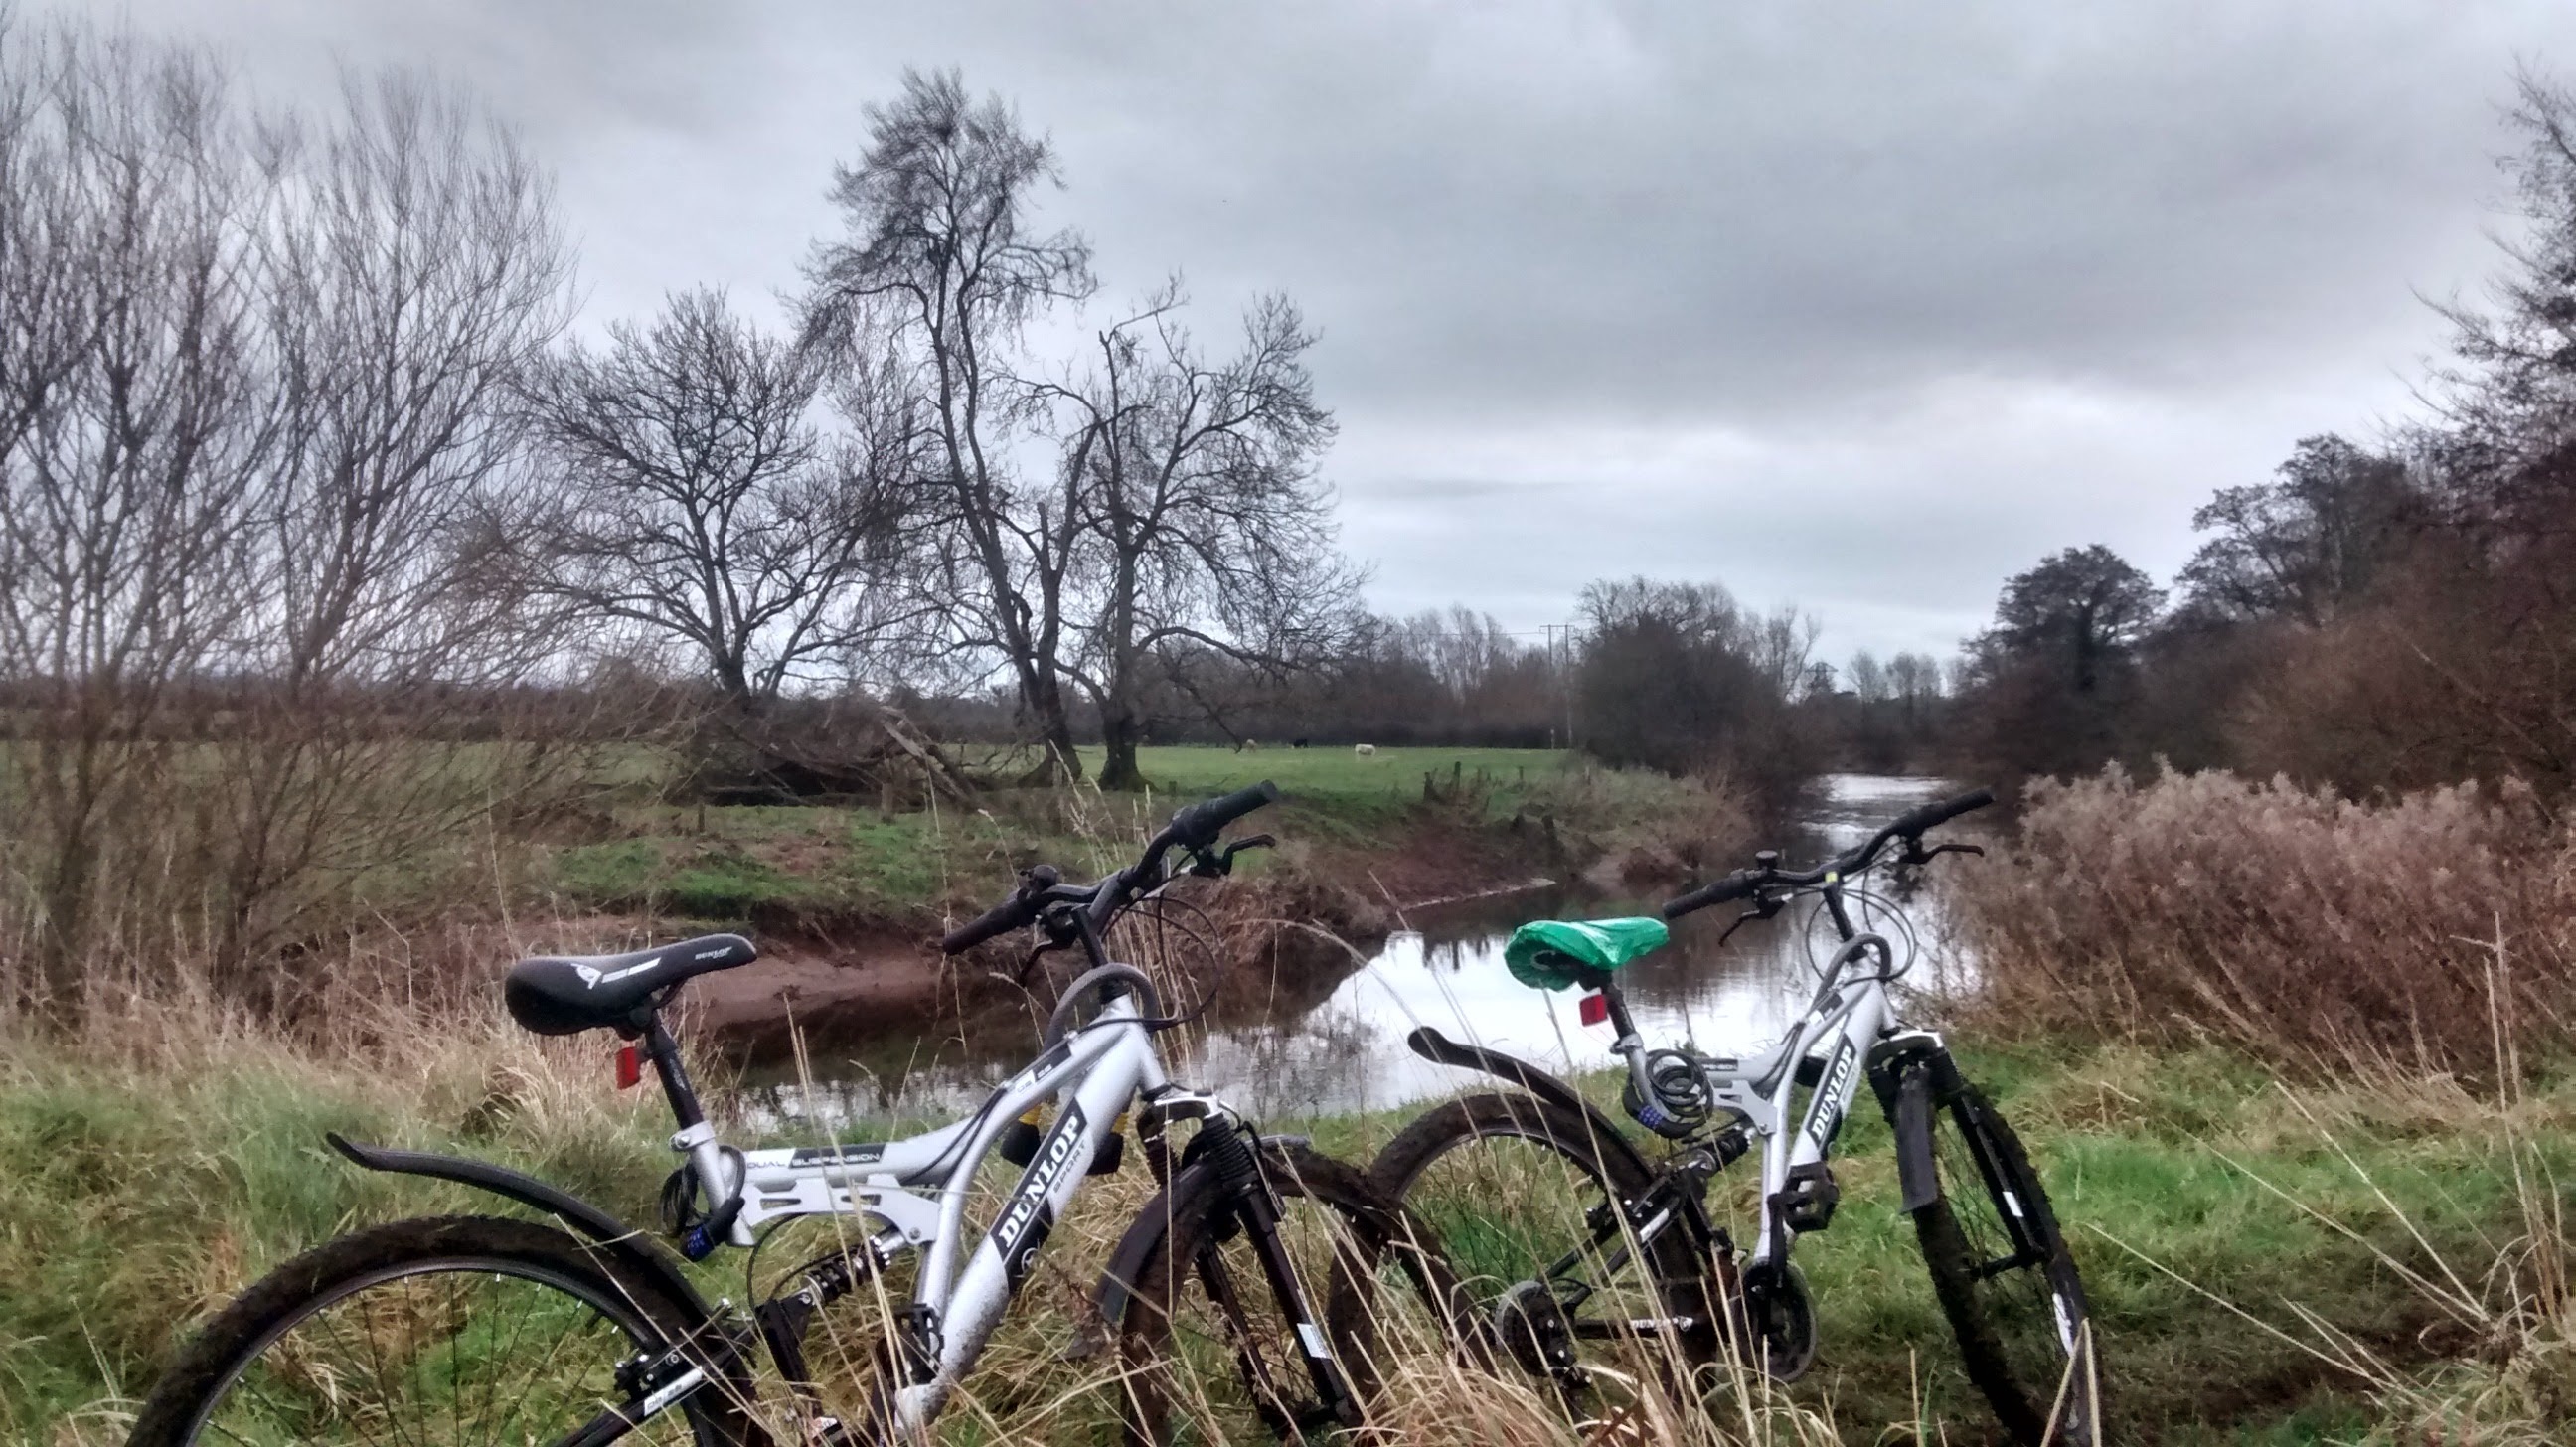
bicycle, vehicle, mountain bike, sports, racing, pack animal, horse like mammal, cycle sport